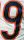
Number: 9